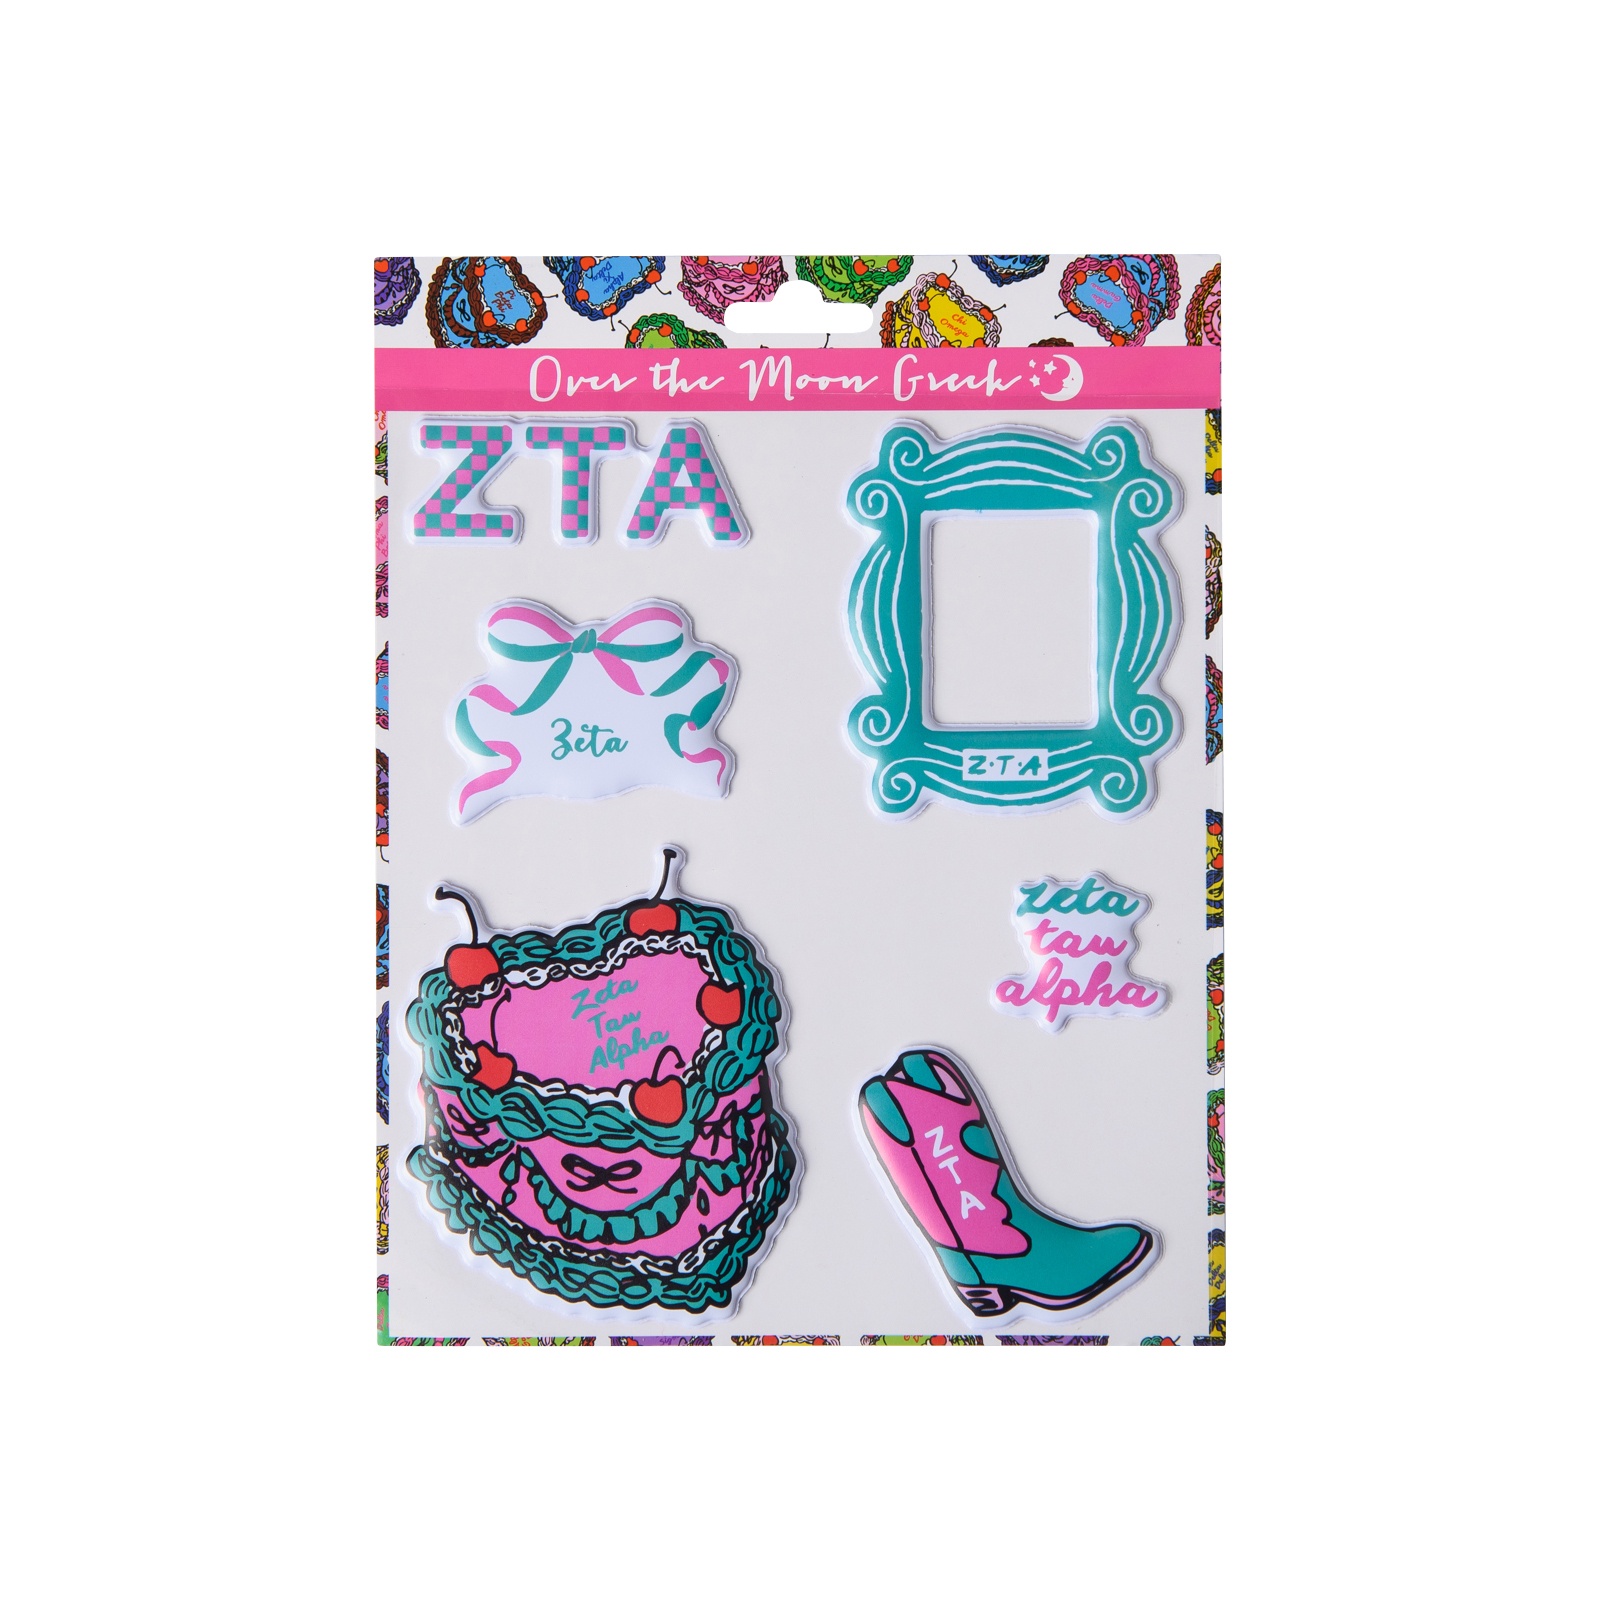
Zeta Tau Alpha Puffy Sticker Sheet
Add some personality to your belongings with our Sorority Puffy Sticker Sheet! This sheet features various fun designs that will make your items stand out. Get ready to make a statement and show off your sorority pride with these puffy stickers. (No more boring, flat stickers for you!) 6" x 8" Officially licensed product
Brand: Over The Moon Greek
Category: Arts & Entertainment > Hobbies & Creative Arts > Arts & Crafts > Art & Crafting Materials > Embellishments & Trims > Decorative Stickers > Puffy Decorative Stickers